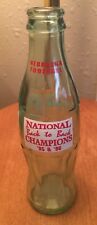
Waste category: glass